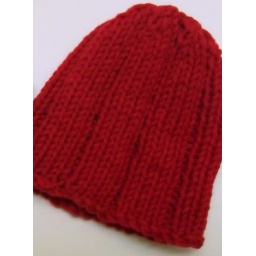
preemie hats for Helping Kids at Hopkins. blue by Hope, red by me